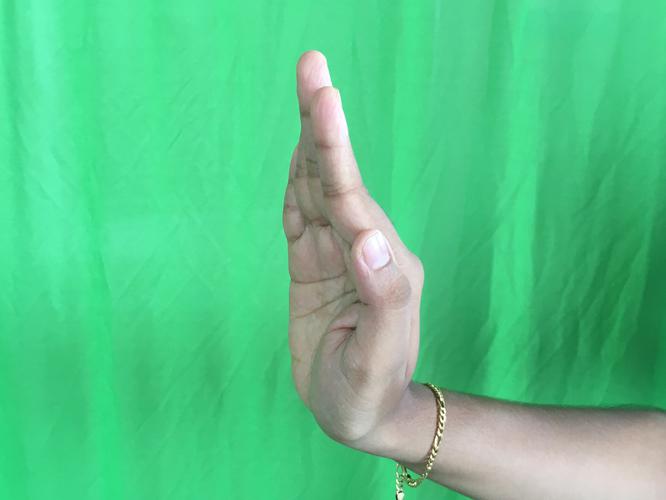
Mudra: Sarpasirsha
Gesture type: single_hand